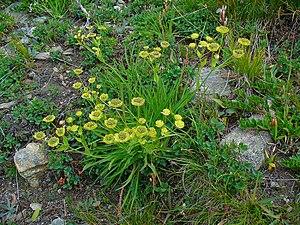
Bupleurum stellatum, le Buplèvre étoilé, est une espèce de plantes herbacées du genre des buplèvres et de la famille des apiacées.